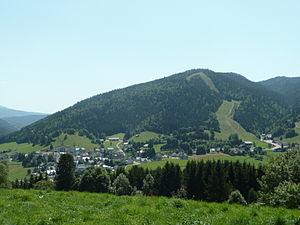
Méaudre (38)
Méaudre est une ancienne commune française située dans le département de l'Isère en région Auvergne-Rhône-Alpes, devenue, le 1ᵉʳ janvier 2016, une commune déléguée de la commune nouvelle de Autrans-Méaudre-en-Vercors.